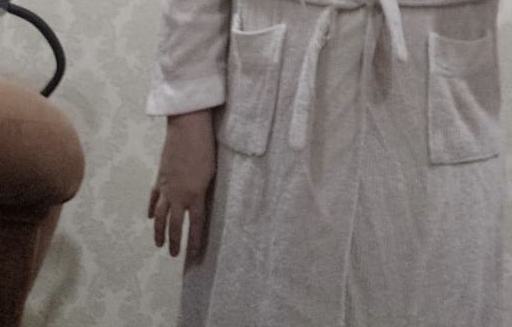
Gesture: no_gesture